Vithalbhai Patel

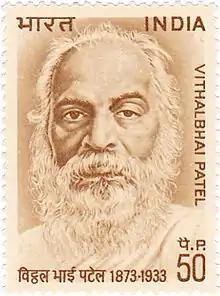
Patel on a 1973 stamp of India

Vithalbhai entered the Middle Temple in London, and completed the 36-month course in 30, emerging at the top of his class. Returning to Gujarat in 1913, Vithalbhai became an important barrister in the courts of Bombay and Ahmedabad. However, his wife died in 1915, and he remained a widower.